Torcieu

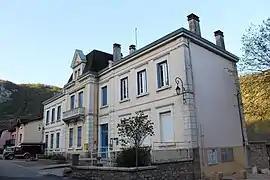
Town hall

Torcieu is a commune in the Ain department in eastern France.